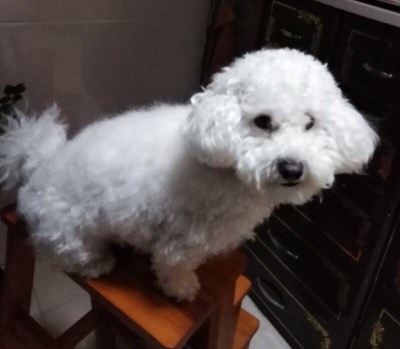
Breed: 3083-n000117-Bichon_Frise